Locate the barista tools in this POV image.
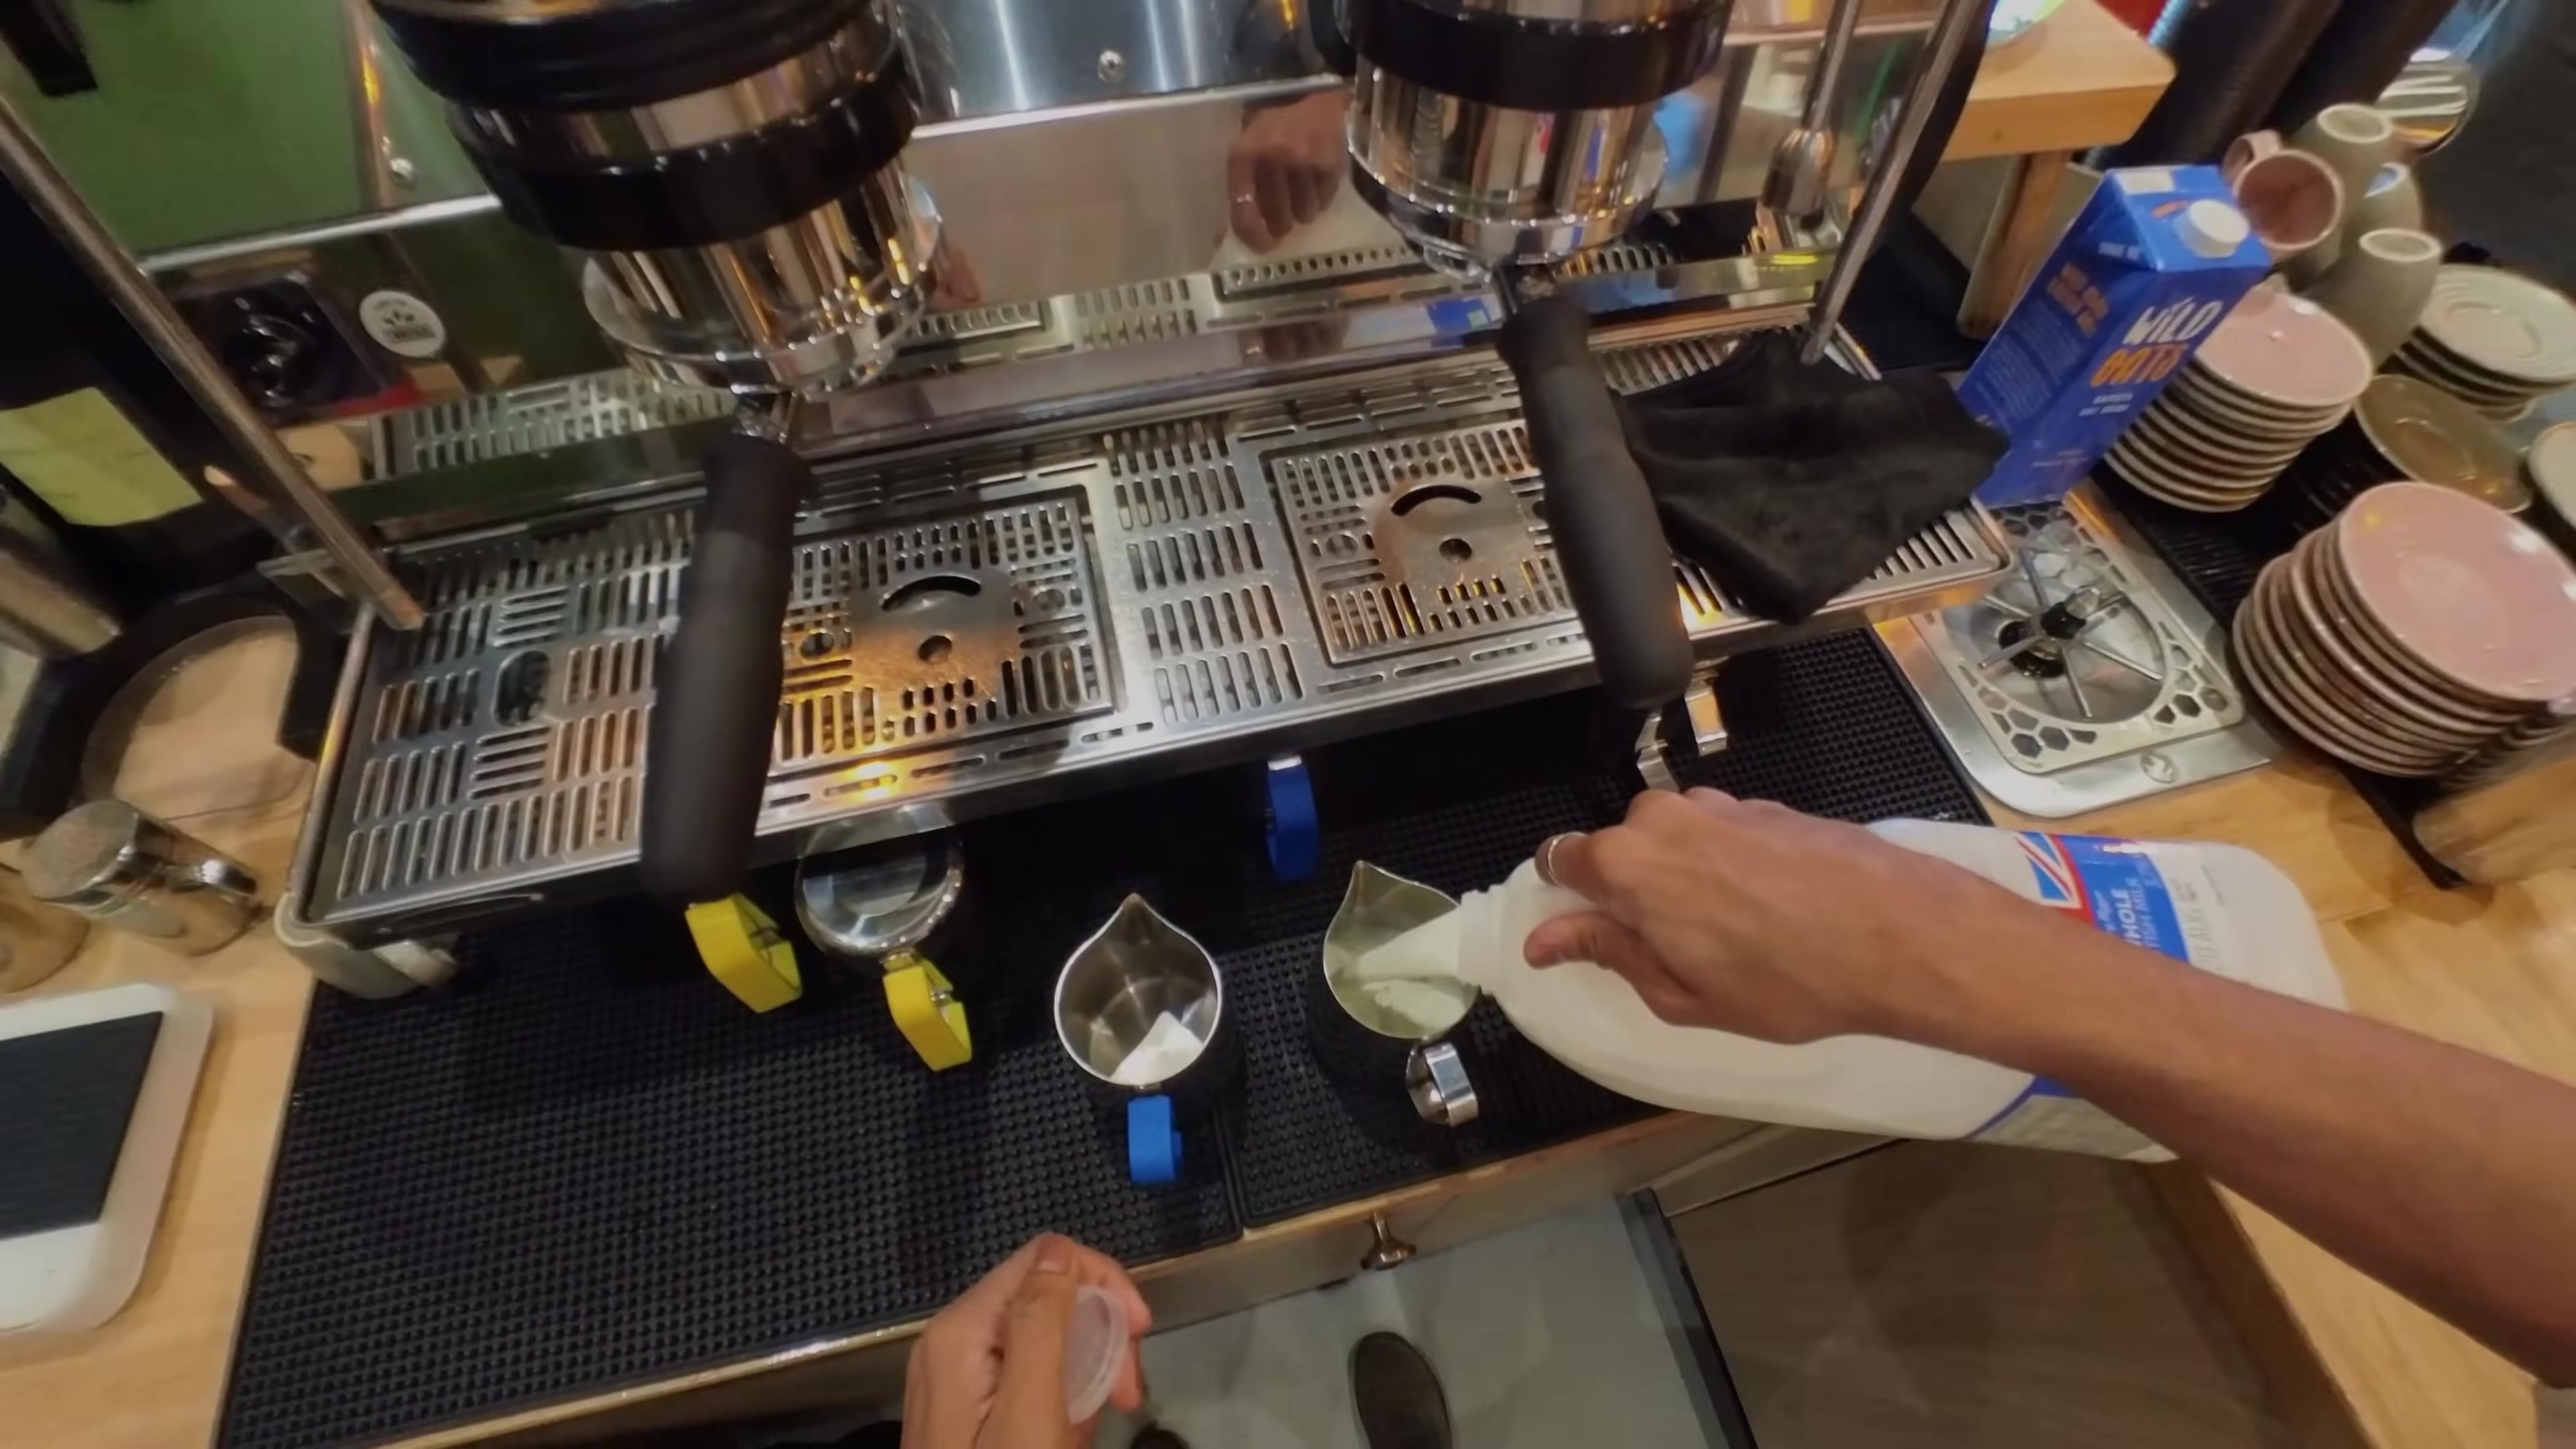
Detections: Portafilter [578,202,657,553], Milk Pitcher [508,594,585,776], Milk Container [559,563,909,801], Scale [0,678,89,925], Hand [585,541,756,720], Group Head [503,0,674,197], Group Head [135,0,376,275], Hand [346,848,447,1000], Milk Pitcher [406,602,478,821], Portafilter [239,270,318,621], Milk Container [756,106,891,356]